Fildes Peninsula

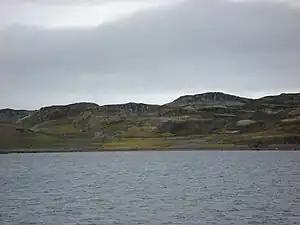
View of the peninsula from Maxwell Bay

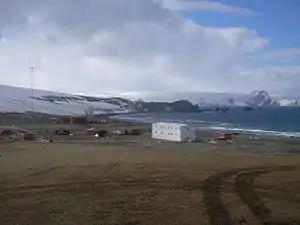
Uruguay's Artigas Bass on Maxwell Bay near the eastern end of the peninsula

The Fildes Peninsula is a long peninsula that forms the south-western end of King George Island in the South Shetland Islands of Antarctica. It was named from association with nearby Fildes Strait by the UK Antarctic Place-Names Committee in 1960; the strait was likely named for Robert Fildes, a British sealer of the 1800s.